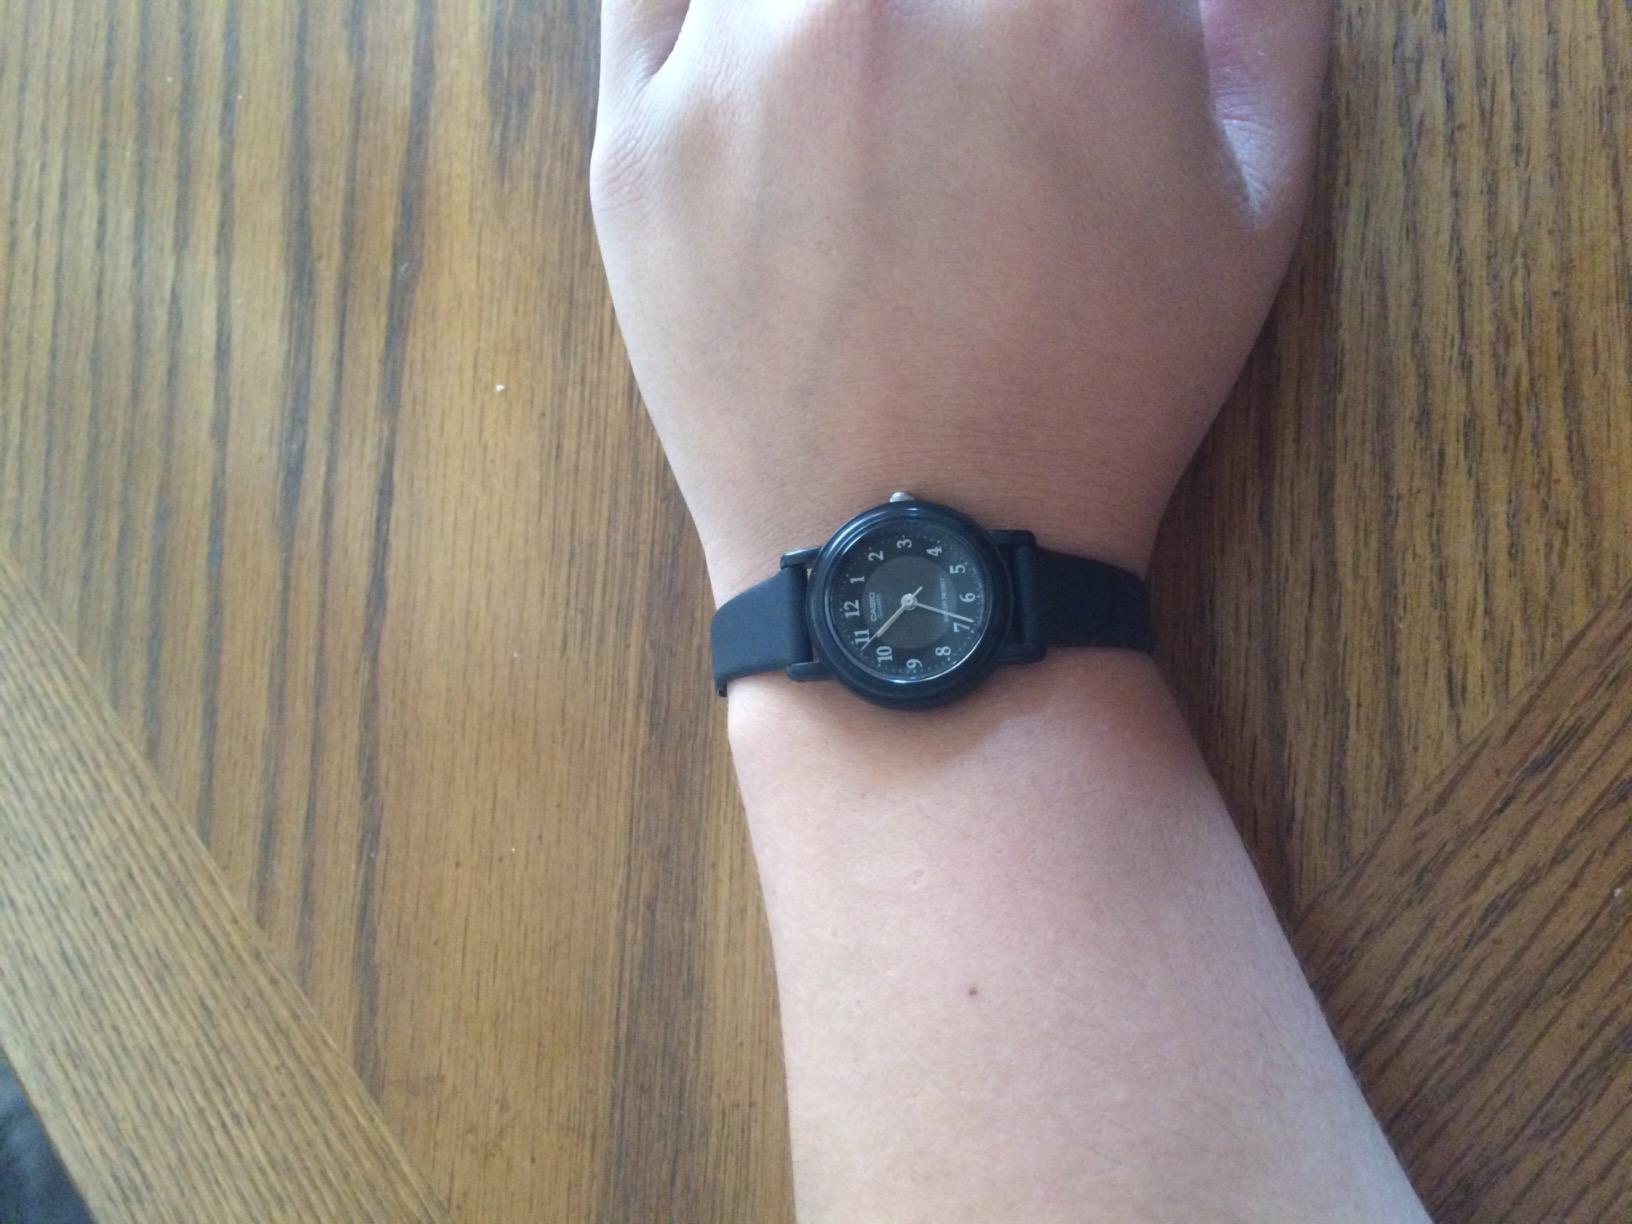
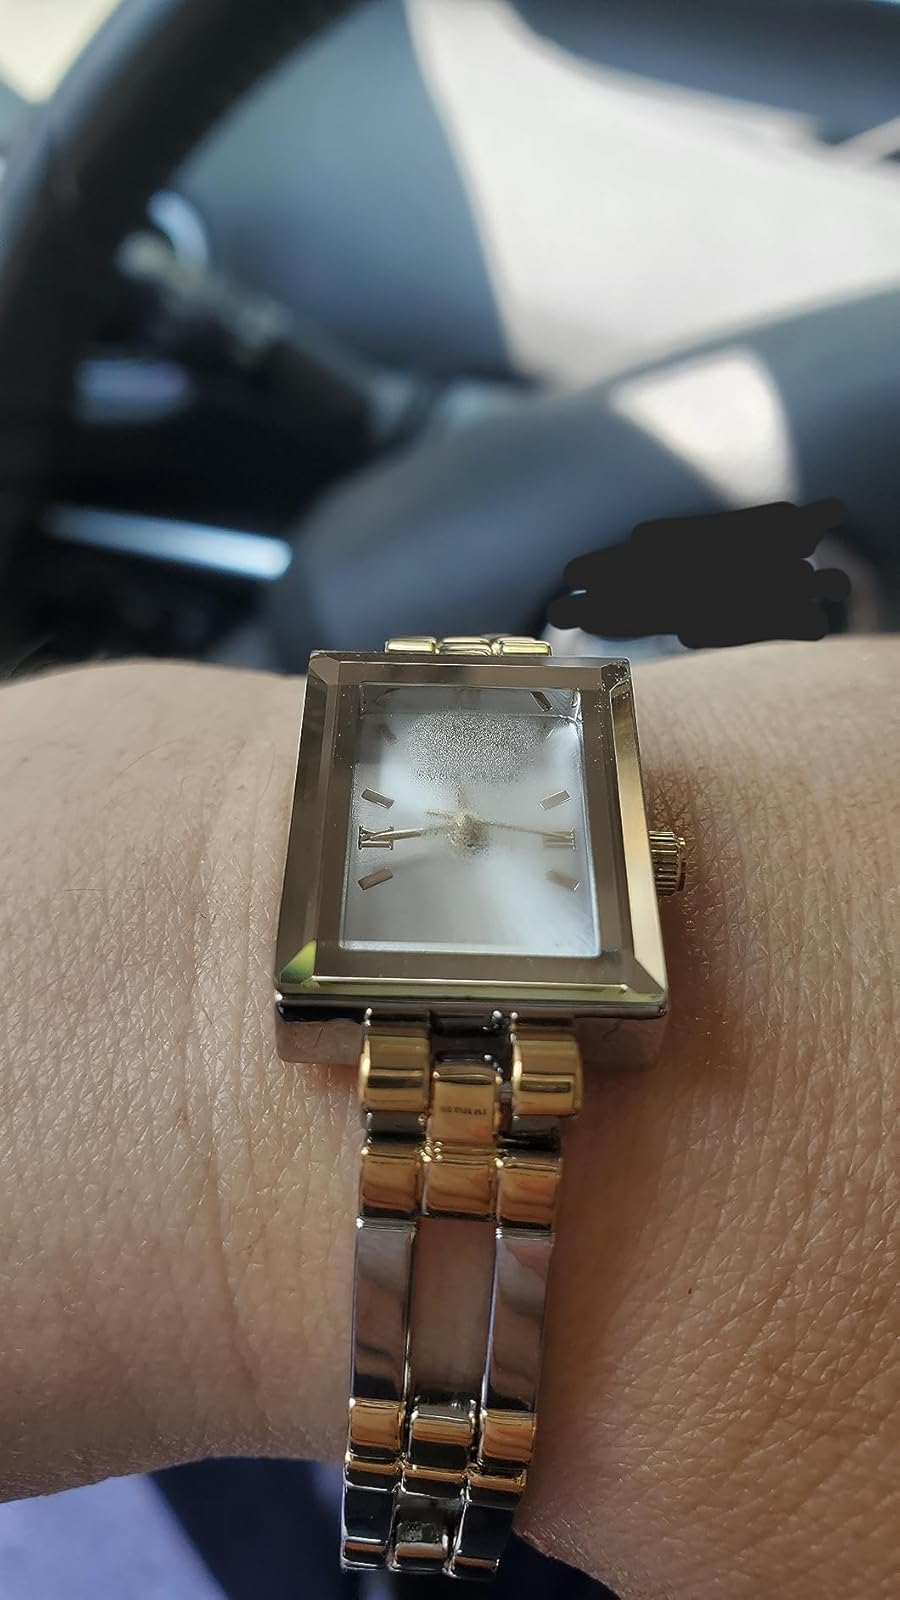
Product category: accessories_watch
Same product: no